Monarch Beach, Dana Point, California

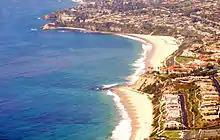
Coast view

Monarch Beach is a small neighborhood in Orange County, California located within the city of Dana Point. It is primarily a residential community. Two luxury resorts, Waldorf Astoria Monarch Beach Resort & Club and the Ritz-Carlton Laguna Niguel, are located within the area. Monarch Beach is close to the city boundary between Dana Point and Laguna Niguel.